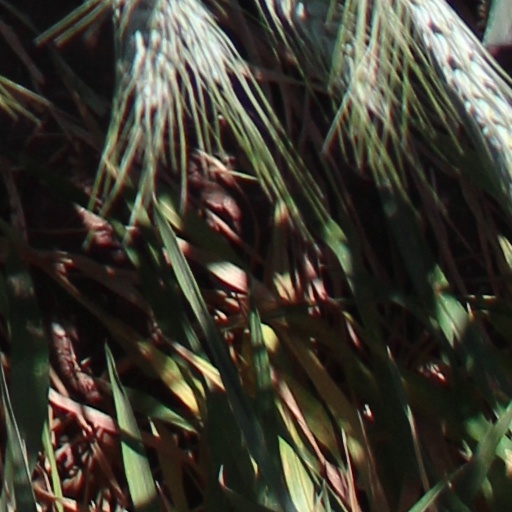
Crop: wheat